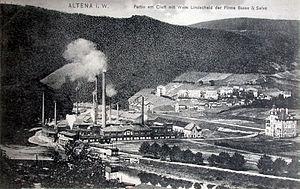
Basse &amp
À l’origine existait la marque allemande Basse und Selve, fabricant de moteurs d’automobiles, de motos, de bateaux, autorails et d’avions. Basse & Selve fournissait les moteurs des automobiles Selve de la Selve Automobilwerke, mais également des moteurs à divers autres constructeurs d'automobiles et de véhicules utilitaires dont Beckmann, Mannesmann et Heim. Cette usine installée à Altena en Westphalie, fut fondée en 1908 par Gustav Selve, et employait 2 000 personnes, son fils le Docteur Walther von Selve pris la succession à la mort de son père.